357th Fighter Group

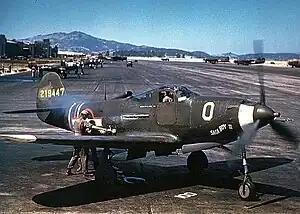
P-39Q Airacobra 42-19447 "Saga Boy II" of Lt.Col. Edwin S. Chickering, July 1943.

The 357th remained at Hamilton Field, while its squadrons were activated and personnel and equipment acquired. Cadre for the new group were drawn from the 328th Fighter Group, already at Hamilton. Two of the three designated squadron commanders had served in the Philippines during the first days of the war, Major Hubert Egnes with the 17th Pursuit Squadron, and Captain Varian White with the 20th Pursuit Squadron, and both had air-to-air victories over Japanese aircraft.